COVID-19 pandemic in the San Francisco Bay Area

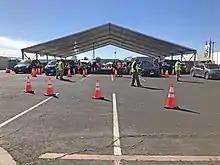
The Oakland Coliseum mass vaccination site in February 2021

There have been documented incidents of racism towards Bay Area Asian Pacific Americans.